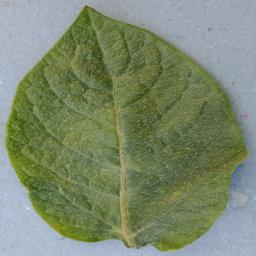
Label: Potato___Healthy